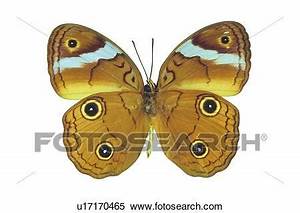
Label: butterfly